Non-photo blue

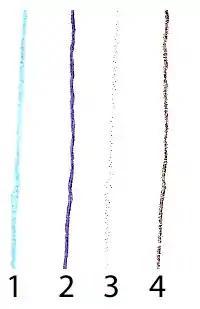
(1) Colour copy of non-photo blue pencil. (2) Colour copy of blue pen. (3) Grayscale copy of non-photo blue pencil. (4) Grayscale copy of blue pen.

Non-photo blue (or non-repro blue) is a common tool in the graphic design and print industry, being a particular shade of blue that cannot be detected by graphic arts camera film. This allows layout editors to write notes to the printer on the print flat (the image that is to be photographed and sent to print) which will not show in the final form. It also allows artists to lay down sketch lines without the need to erase after inking.